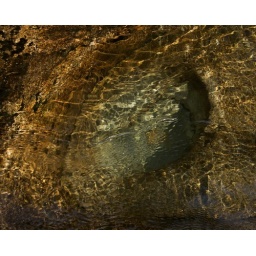
water flows over glowing pothole in river